Quaid-i-Azam University

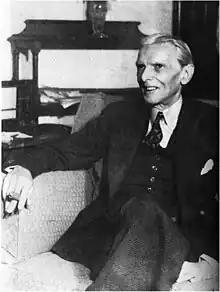
The university was renamed in honor of Quaid-e-Azam Muhammad Ali Jinnah (1876-1948), founder of Pakistan.

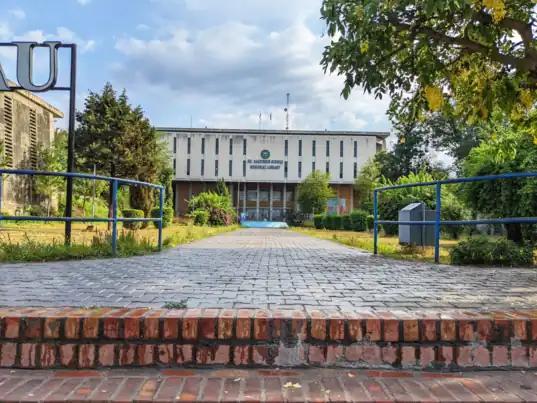
Dr. Muhammad Raziuddin Siddiqui Memorial Library (Main Library) at Quaid-i-Azam University

The university has central library (CL), named as DR. Raziuddin Siddiqi memorial library situated at the centre of the university campus and having total covered area is approximately 102,500 sq. ft. On 06-02-1999, the Central Library (CL) was renamed the Dr. Raziuddin Siddiqi Mermorial (DRSM) Library in honour of Dr. Raziuddin Siddiqi's illustrious and meritorious achievements as the founding Vice Chancellor of Quaid-i-Azam University. University offers DRSM Library services for faculty and students of the university.